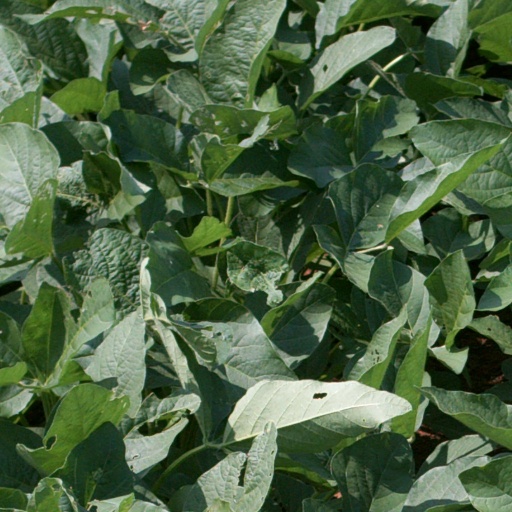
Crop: soybean